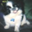
Label: dog